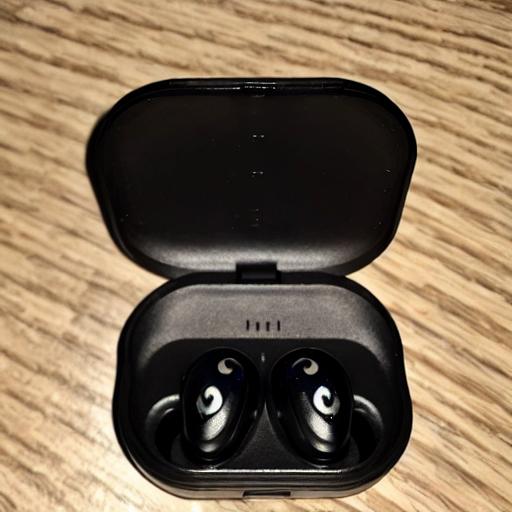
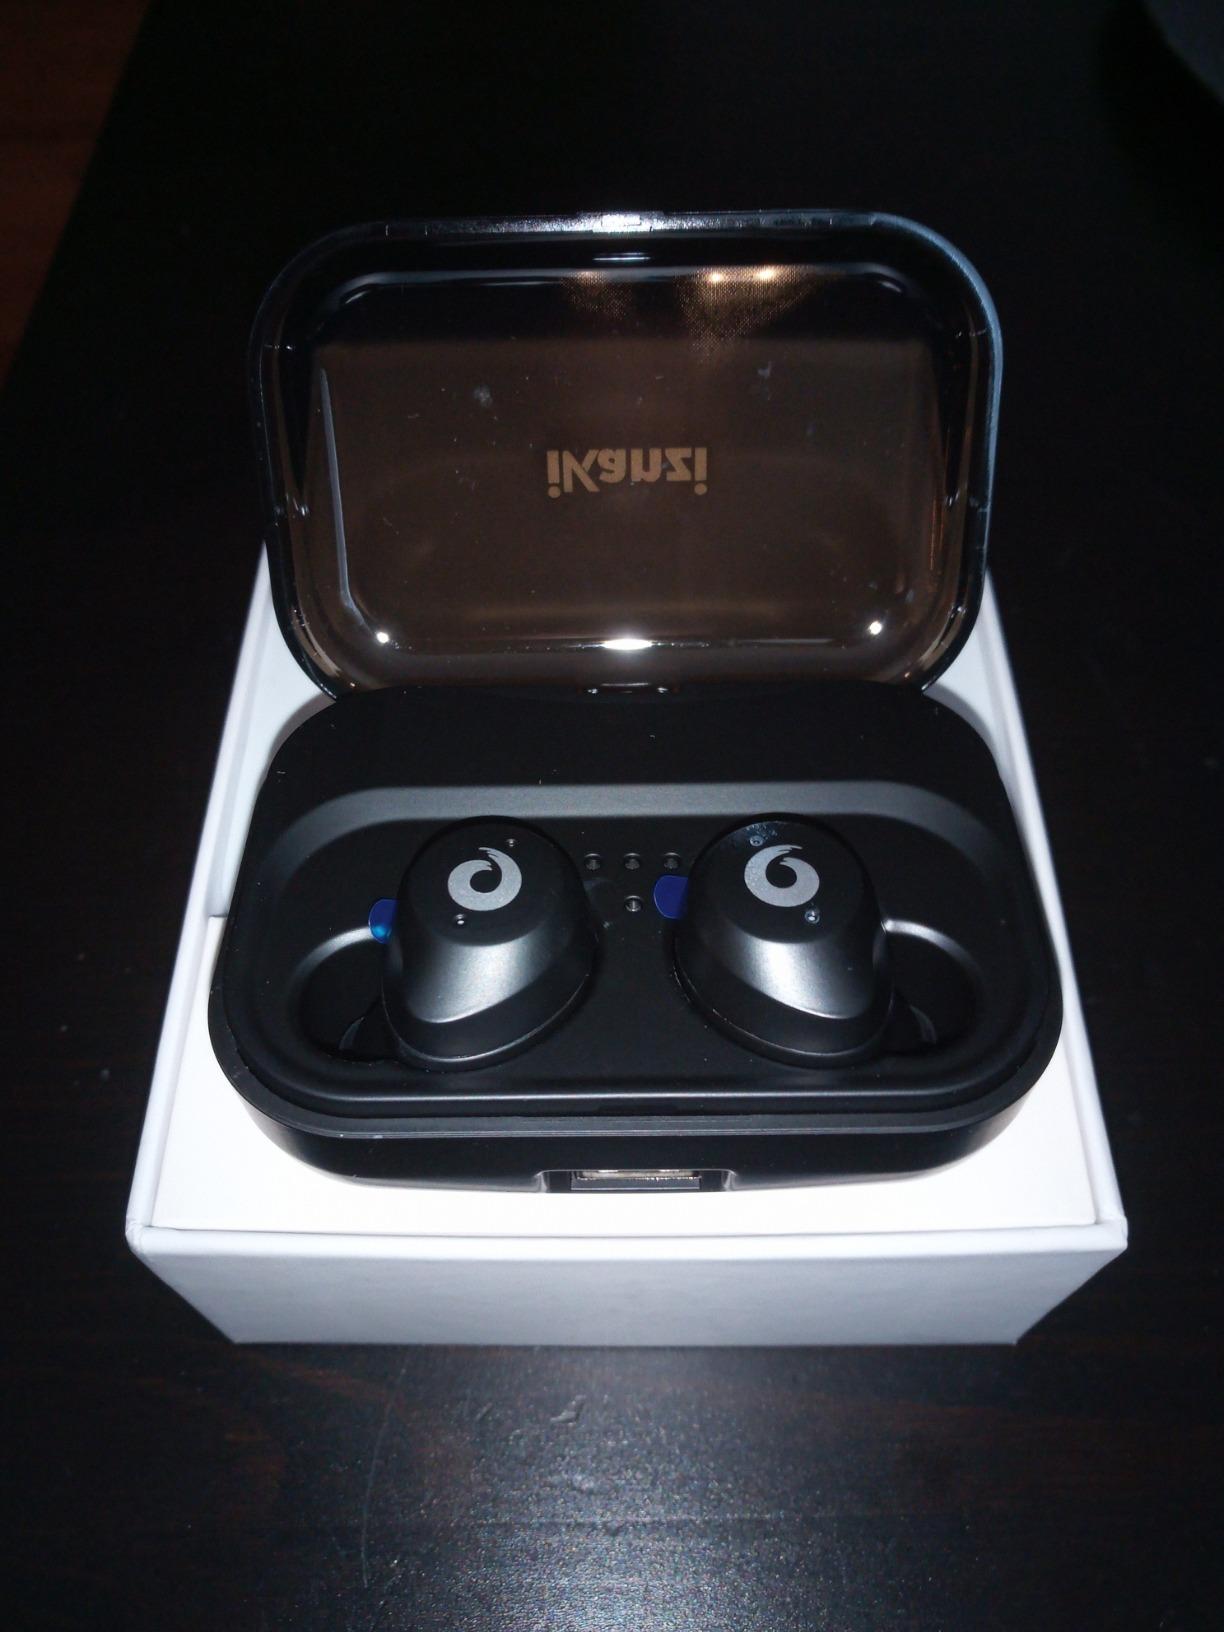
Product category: earbuds
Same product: no